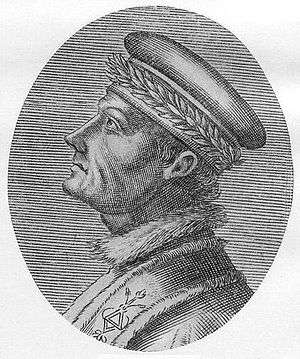
Francesco Filelfo
Francesco Filelfo var en italiensk humanist.